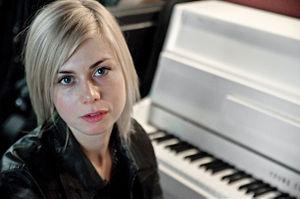
Anna Ternheim, née le 31 mai 1978 à Sollentuna, est une chanteuse suédoise de pop rock.